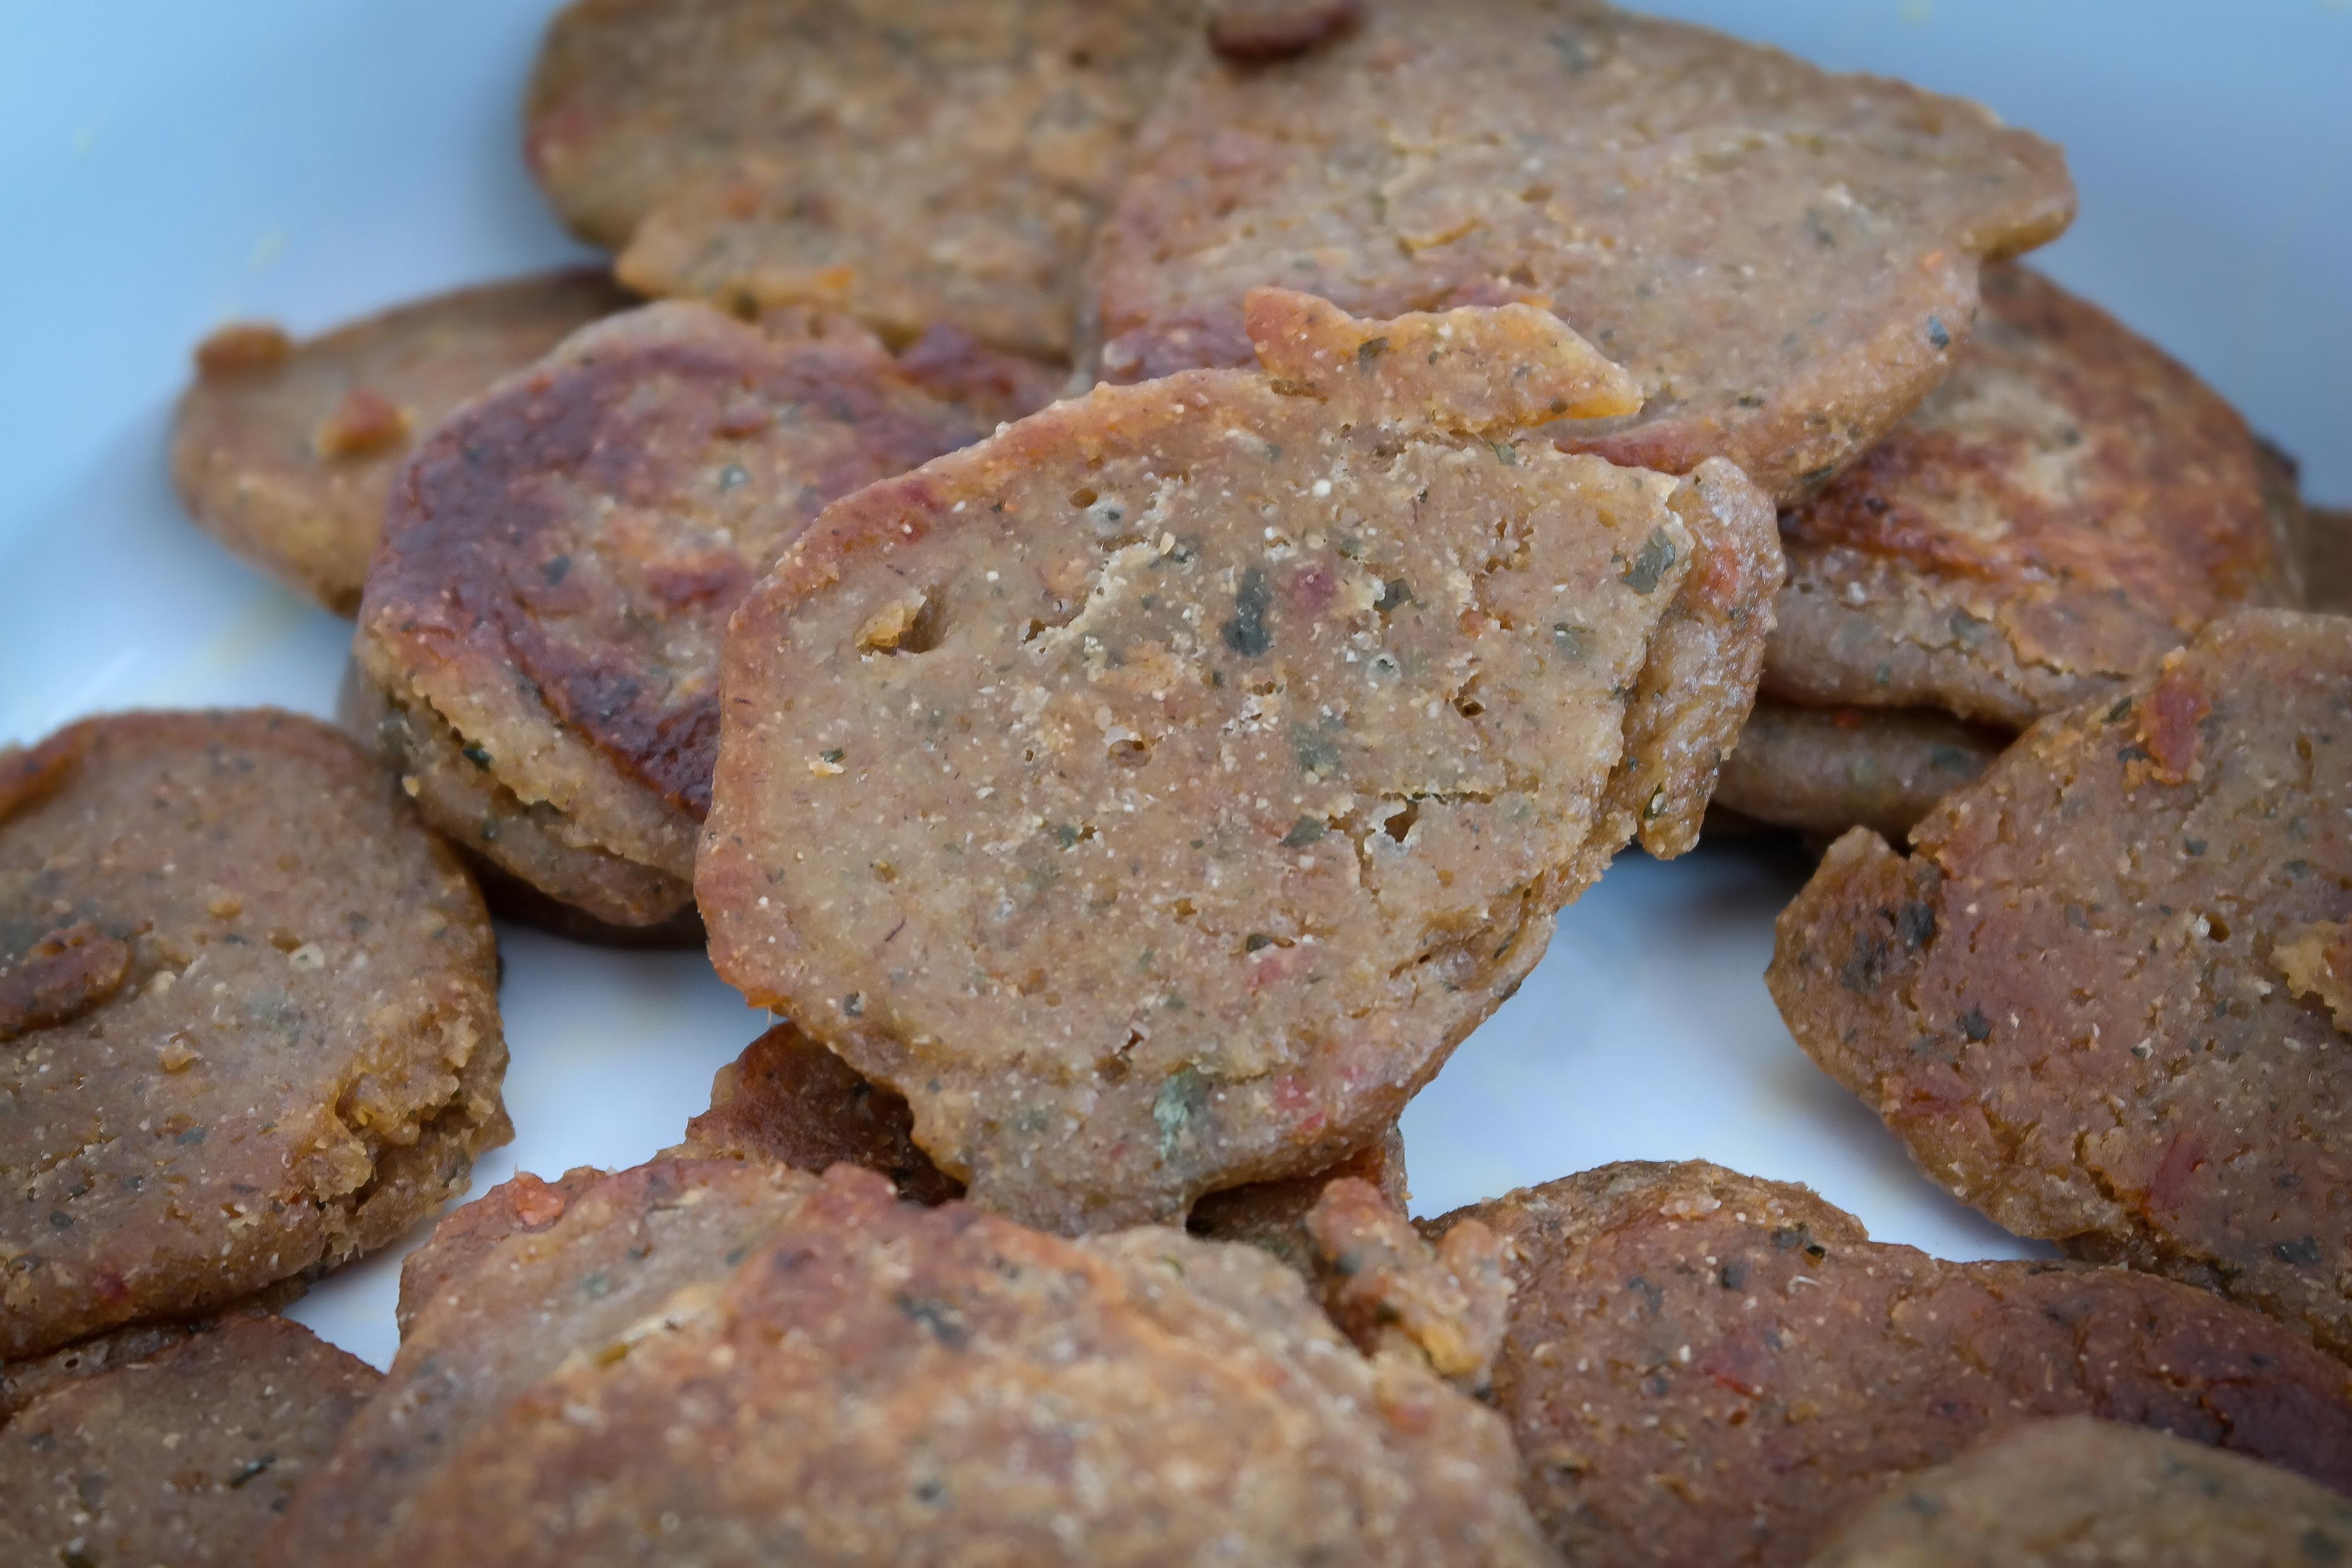
dish, meal, food, produce, breakfast, cookie, dessert, fried, cereals, baked goods, rissole, grass family, snack food, cookies and crackers, bratling, gem sebratling, getreidebratling